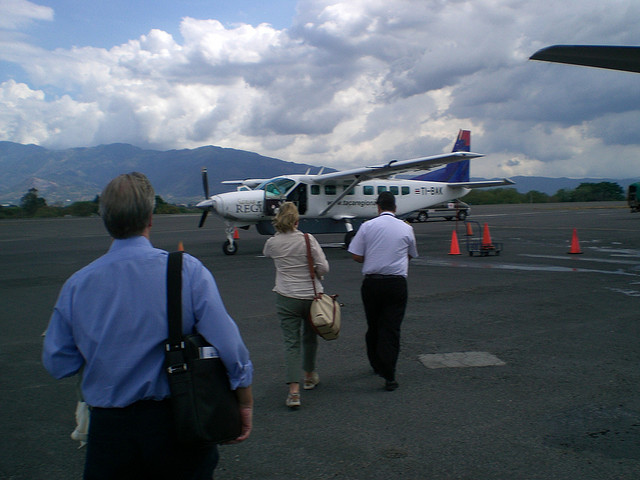
Three people walking towards an aircraft in an airport